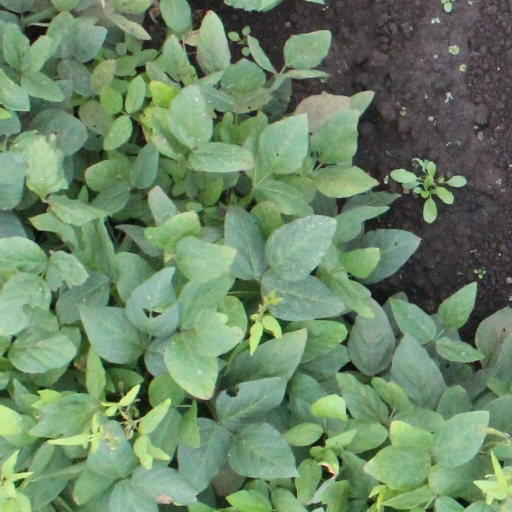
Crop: soybean